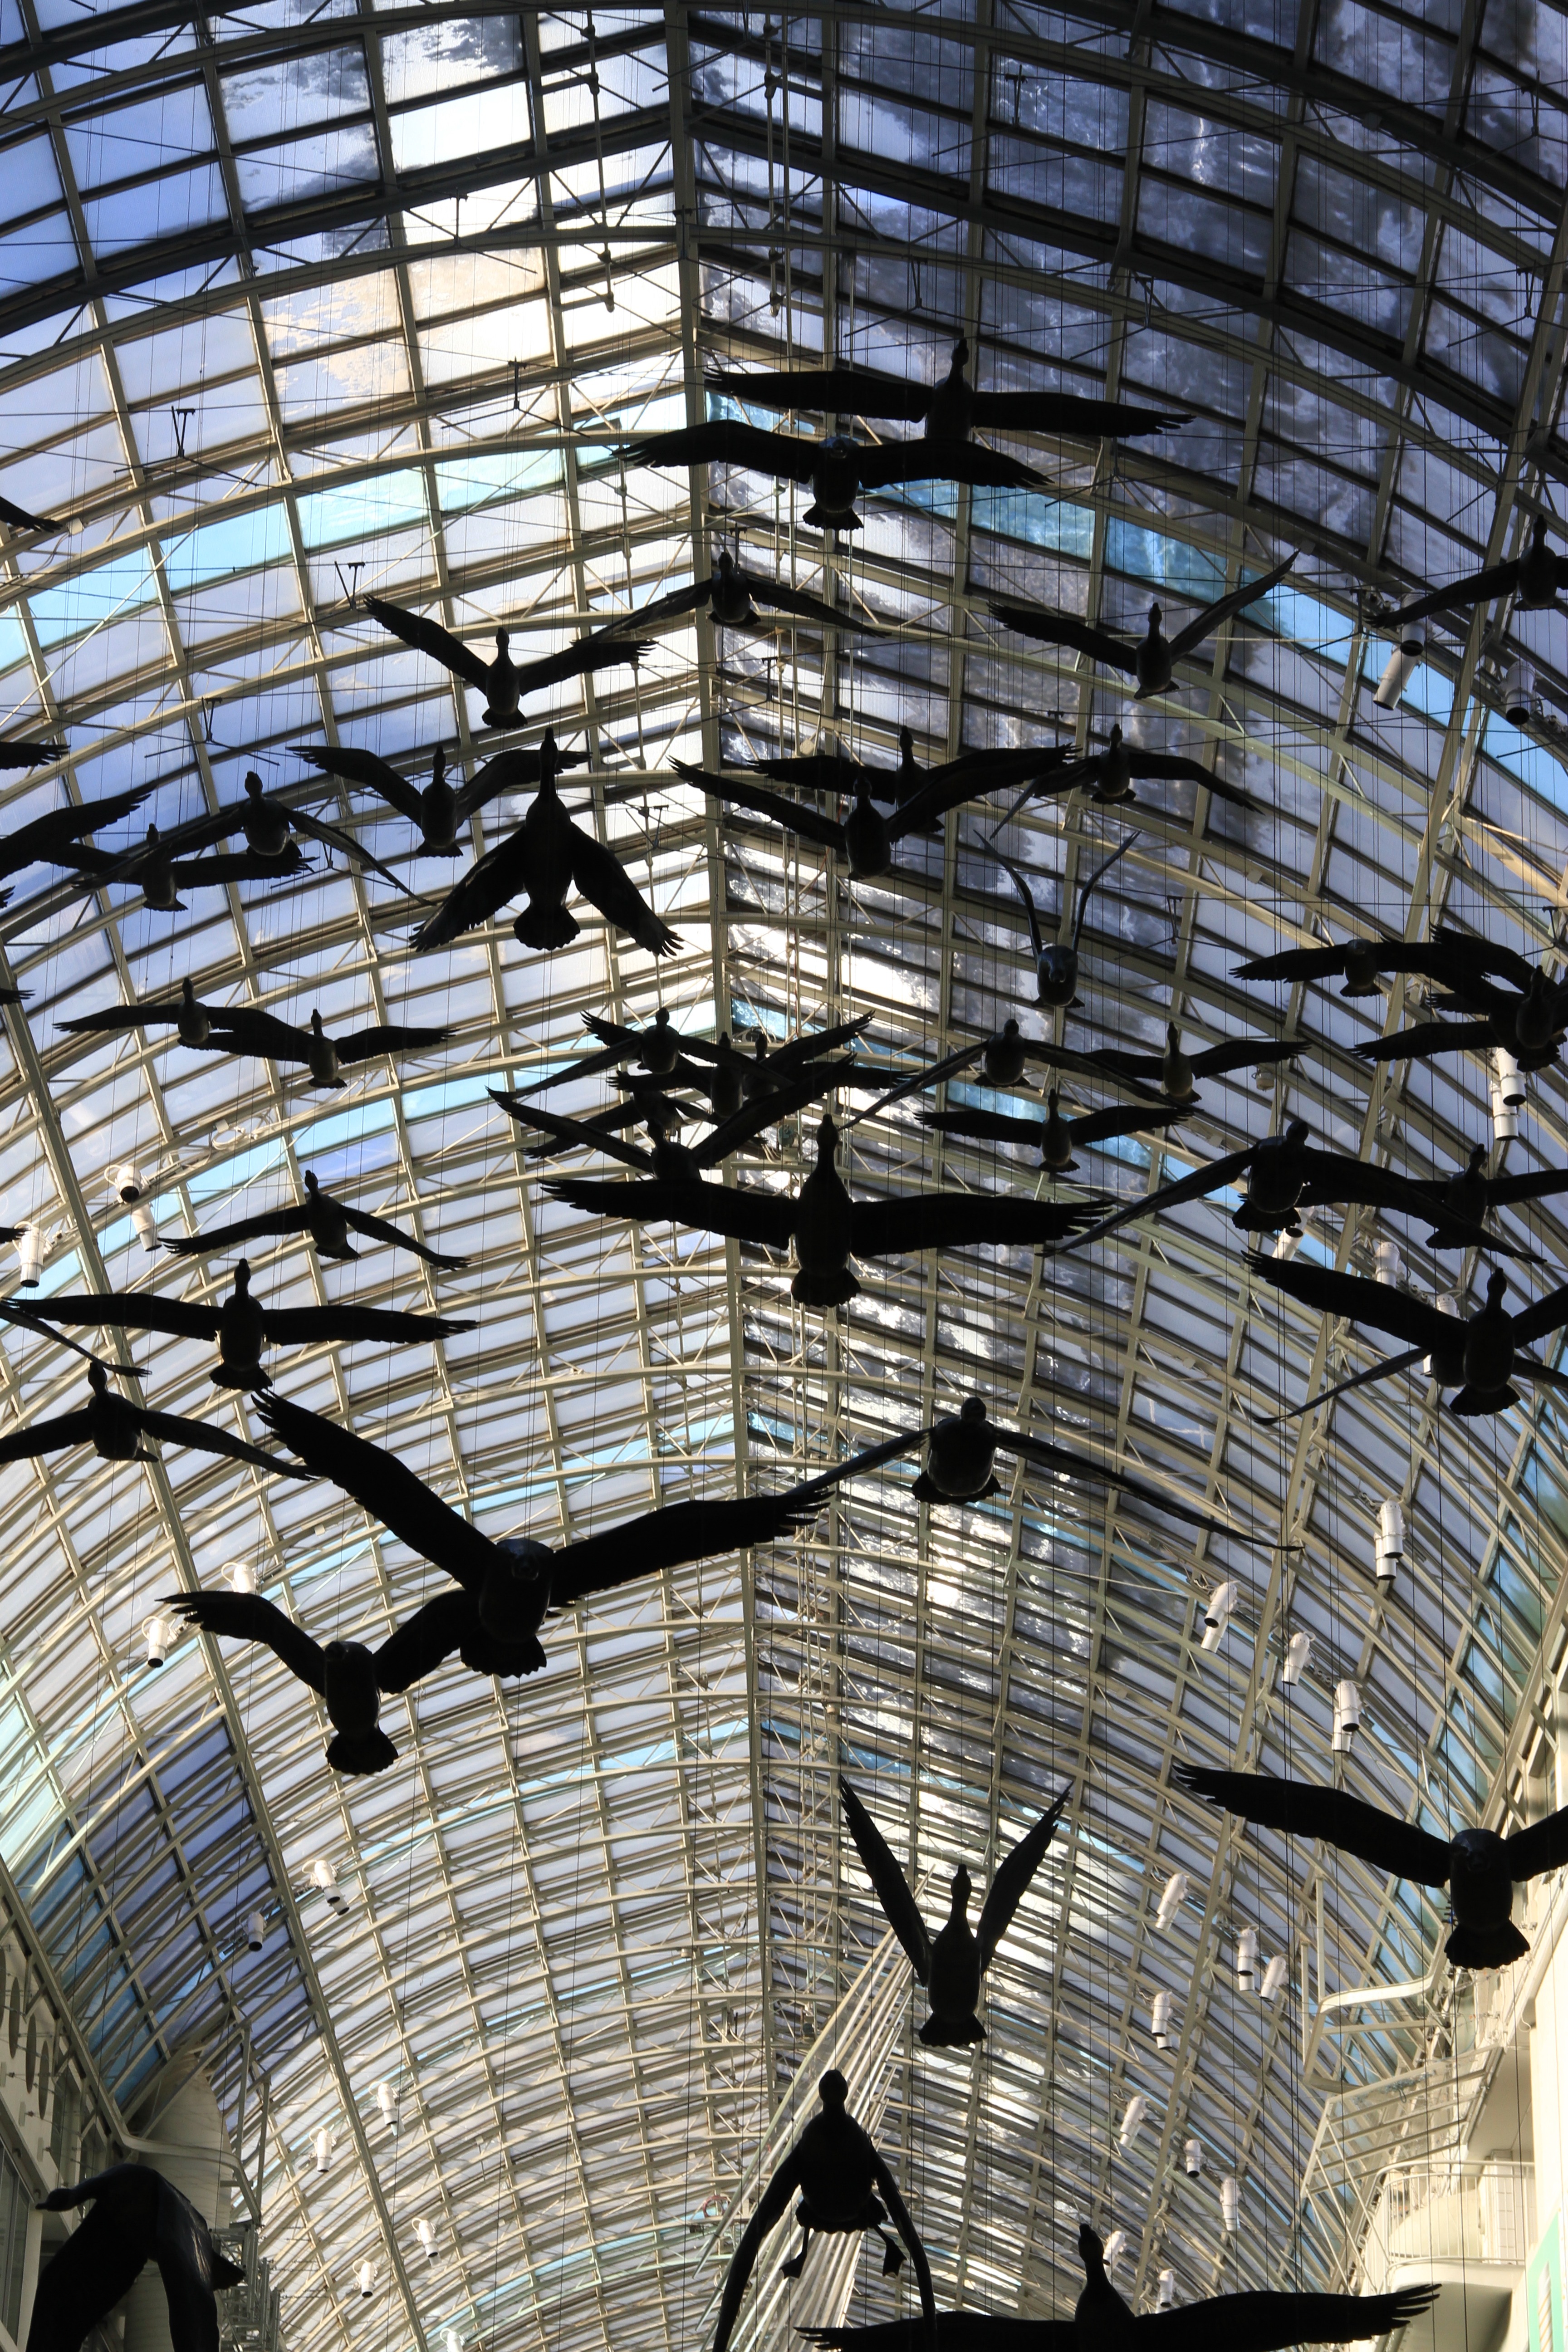
architecture, wood, interior, roof, skyscraper, line, reflection, shopping, birds, art, design, canada, symmetry, mall, toronto, urban area, outdoor structure